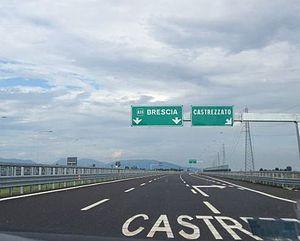
L'autostrada A35, autoroute A35, plus connue comme BreBeMi, acronyme des initiales des trois provinces traversées, Brescia, Bergame et Milan, relie ces villes avec un parcours alternatif, situé plus au sud par rapport à l’autoroute A4 (Italie). Elle est ouverte en 2014.